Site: brandenburg
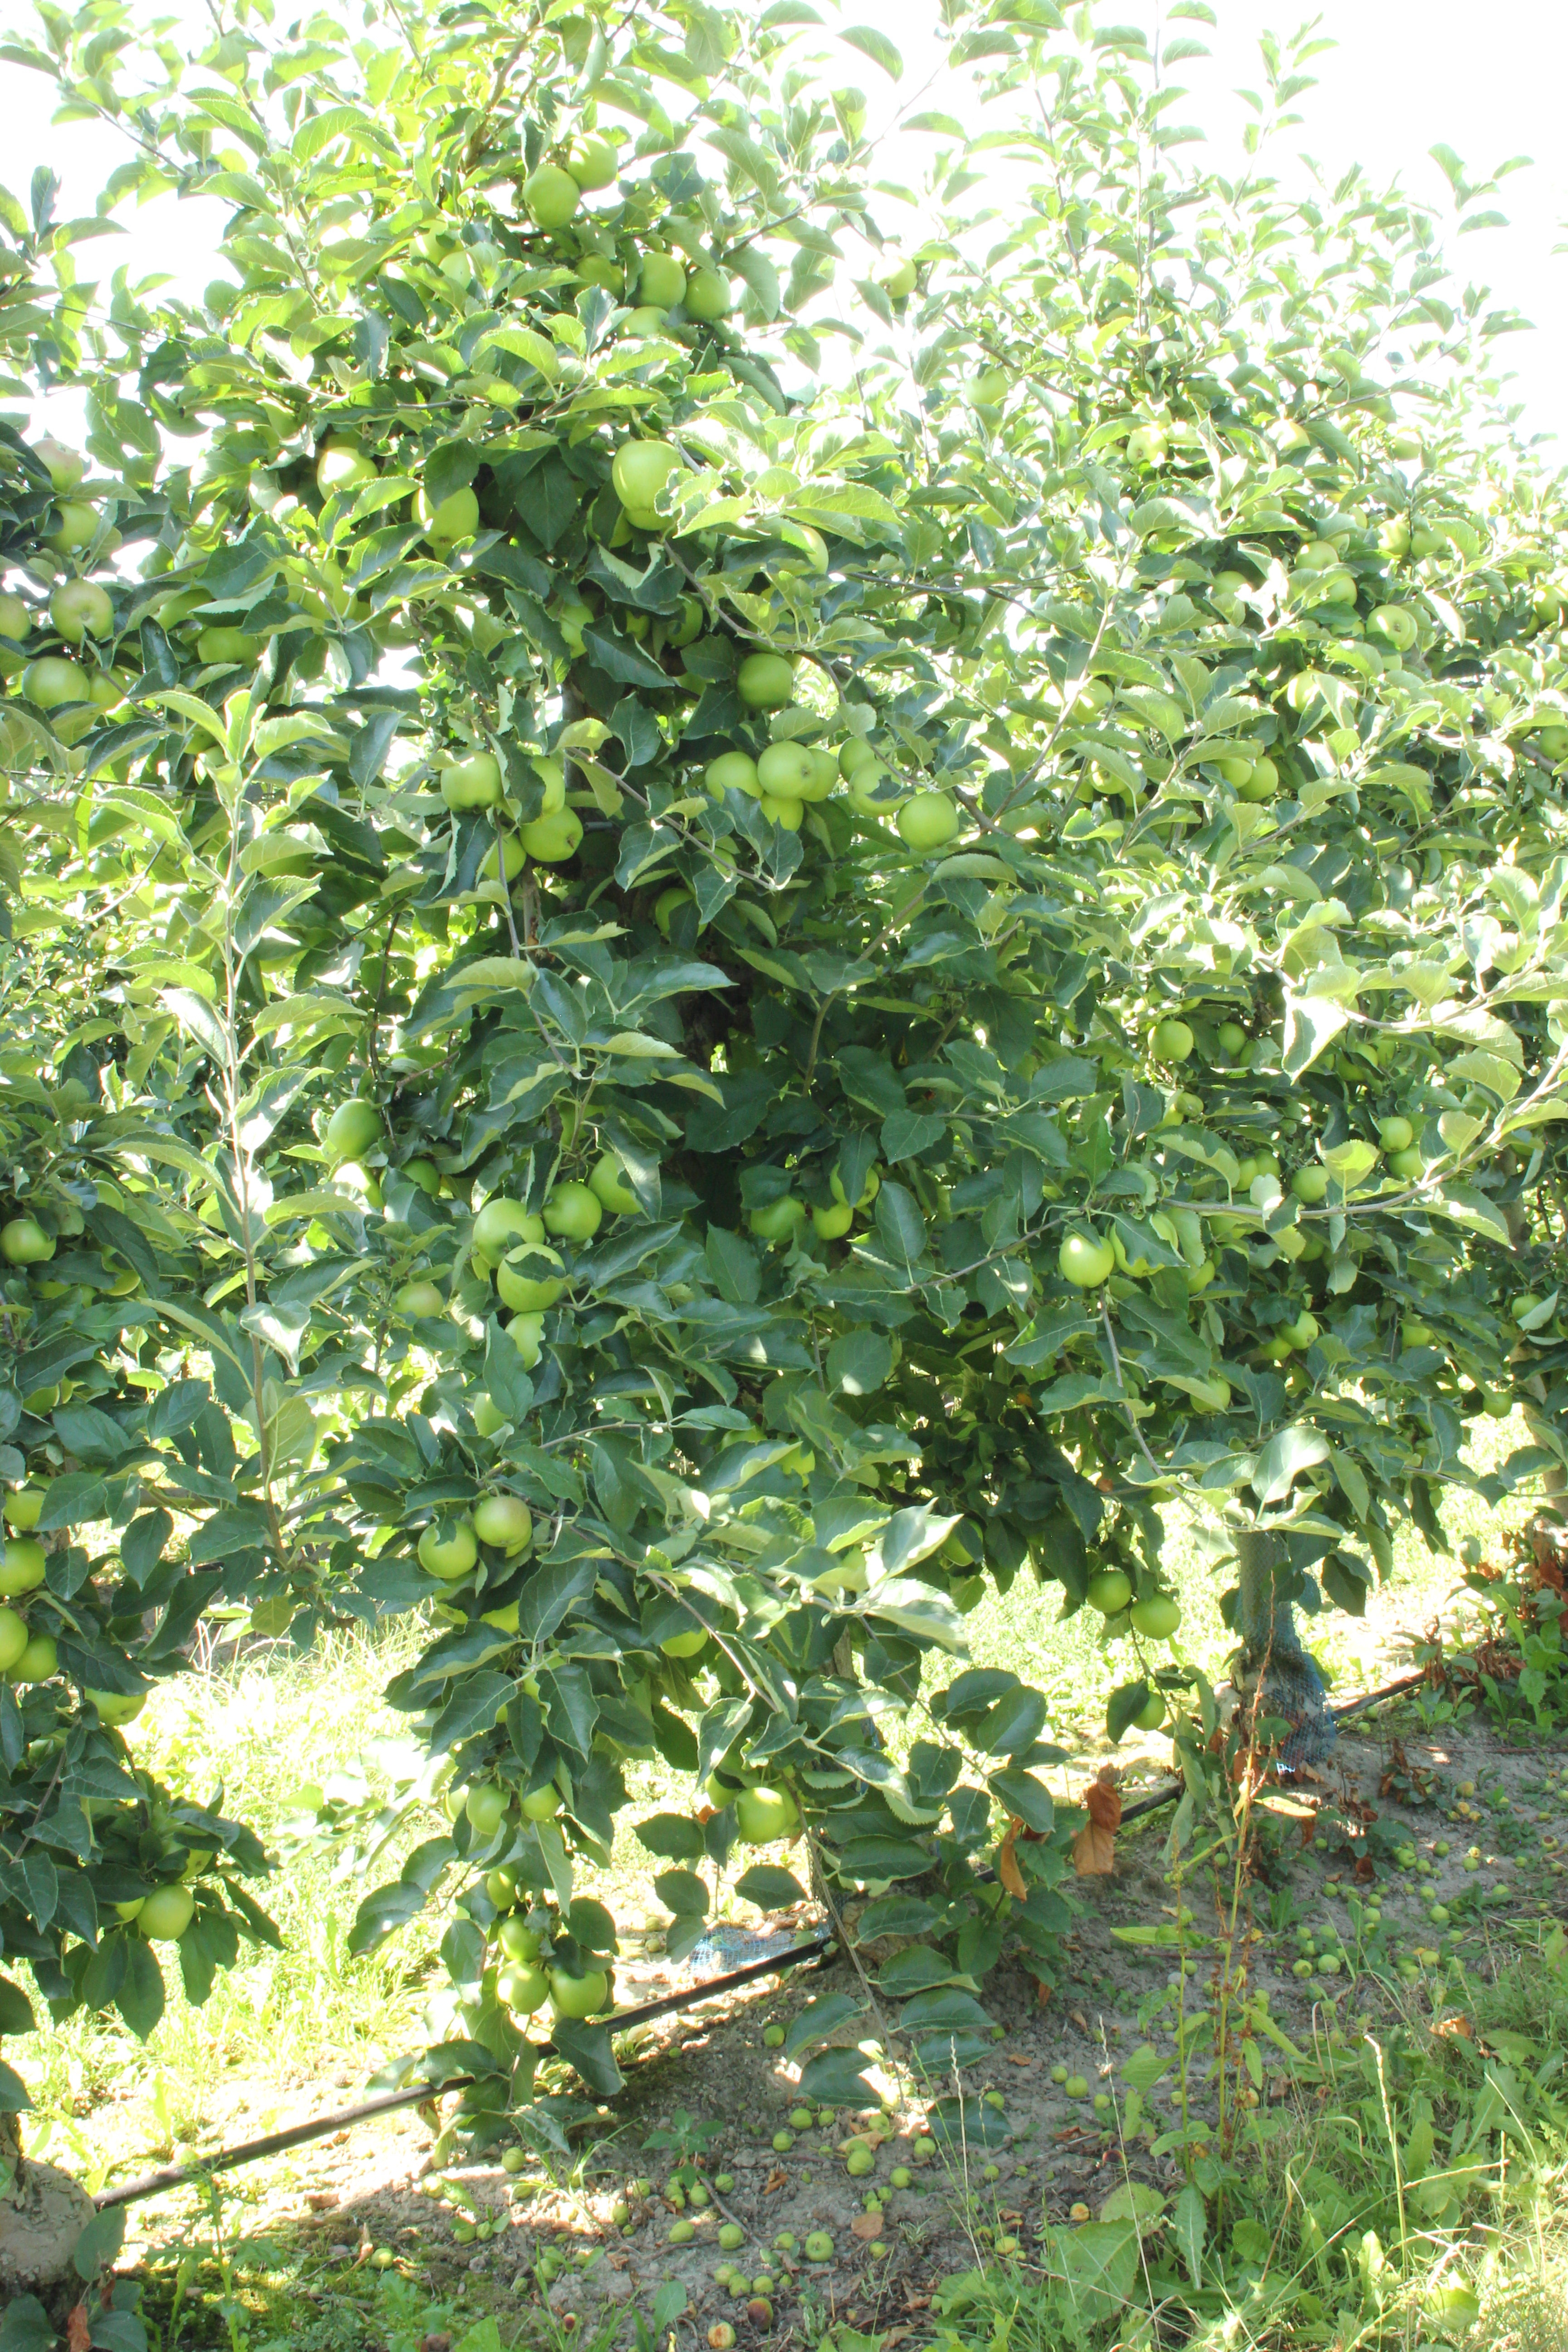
Growth stage (BBCH 77): Development of fruit